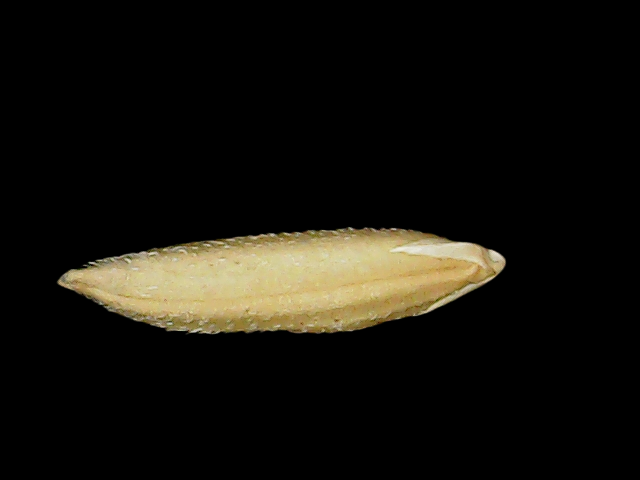
Rice variety: Binadhan14